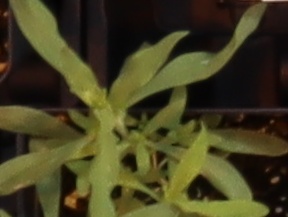
Label: Kochia